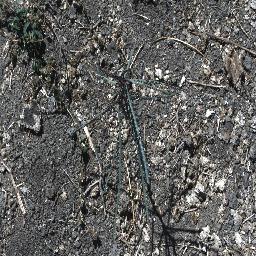
Label: parkinsonia